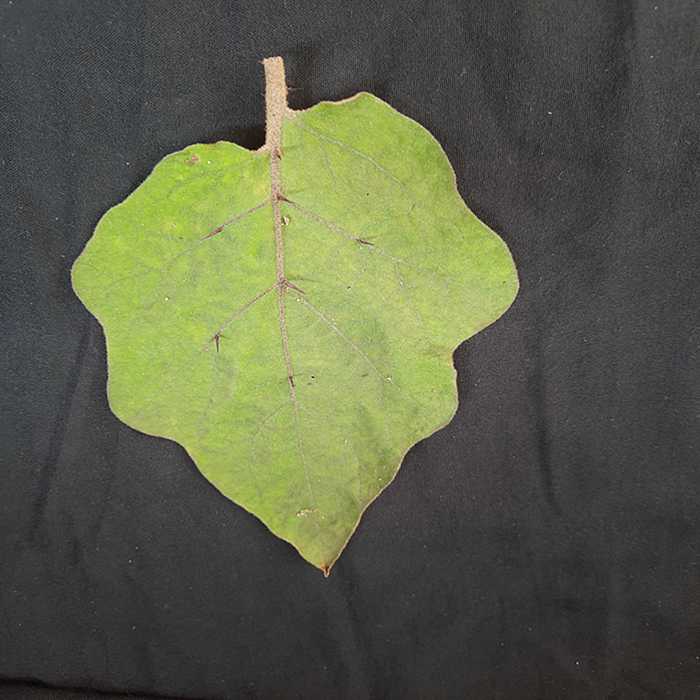
Plant: Eggplant
Label: Eggplant fresh leaf